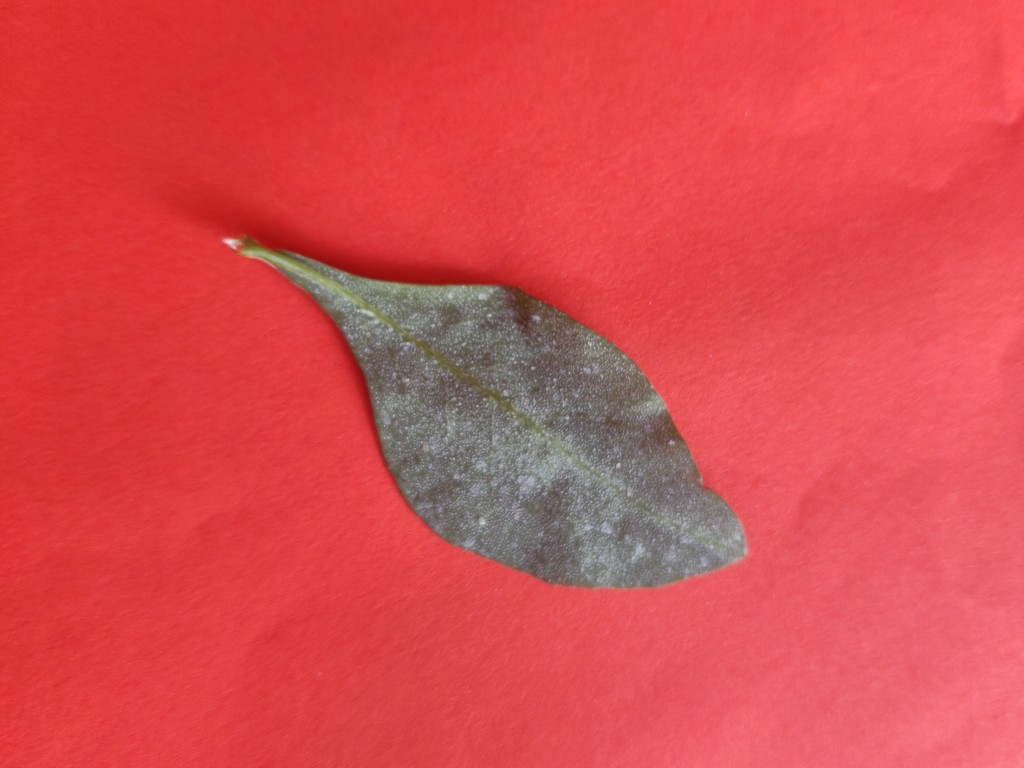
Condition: Unhealthy
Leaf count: single
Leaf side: back